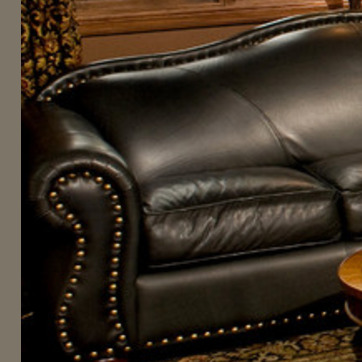
Material: leather